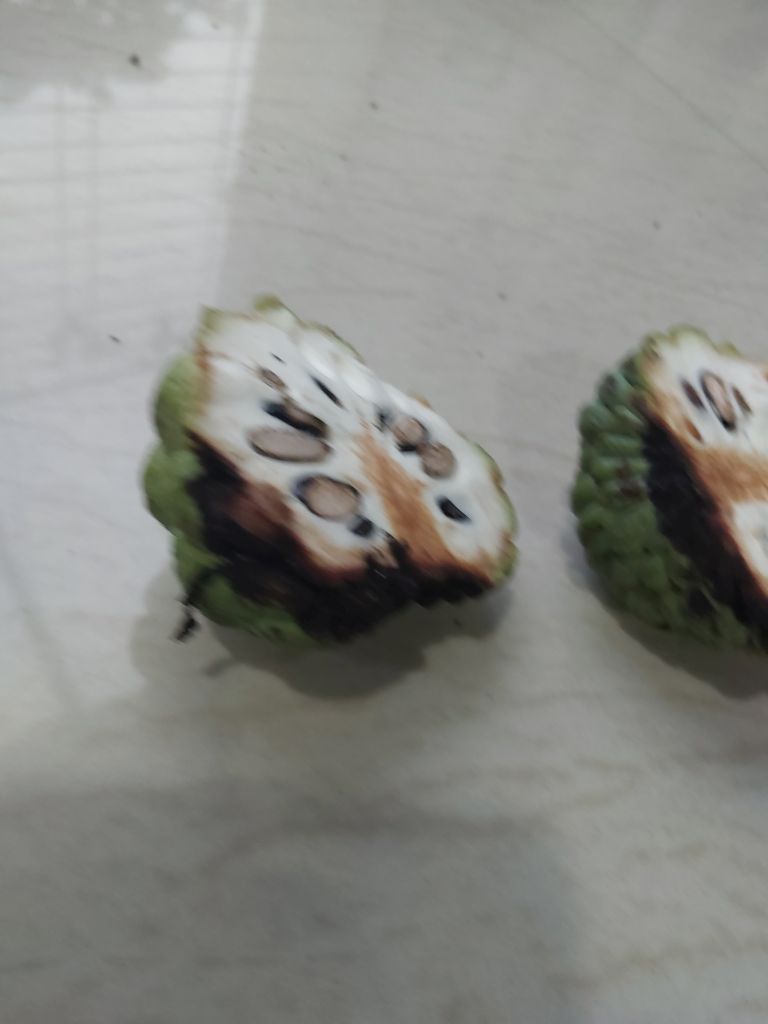
Disease label: Diplodia Rot